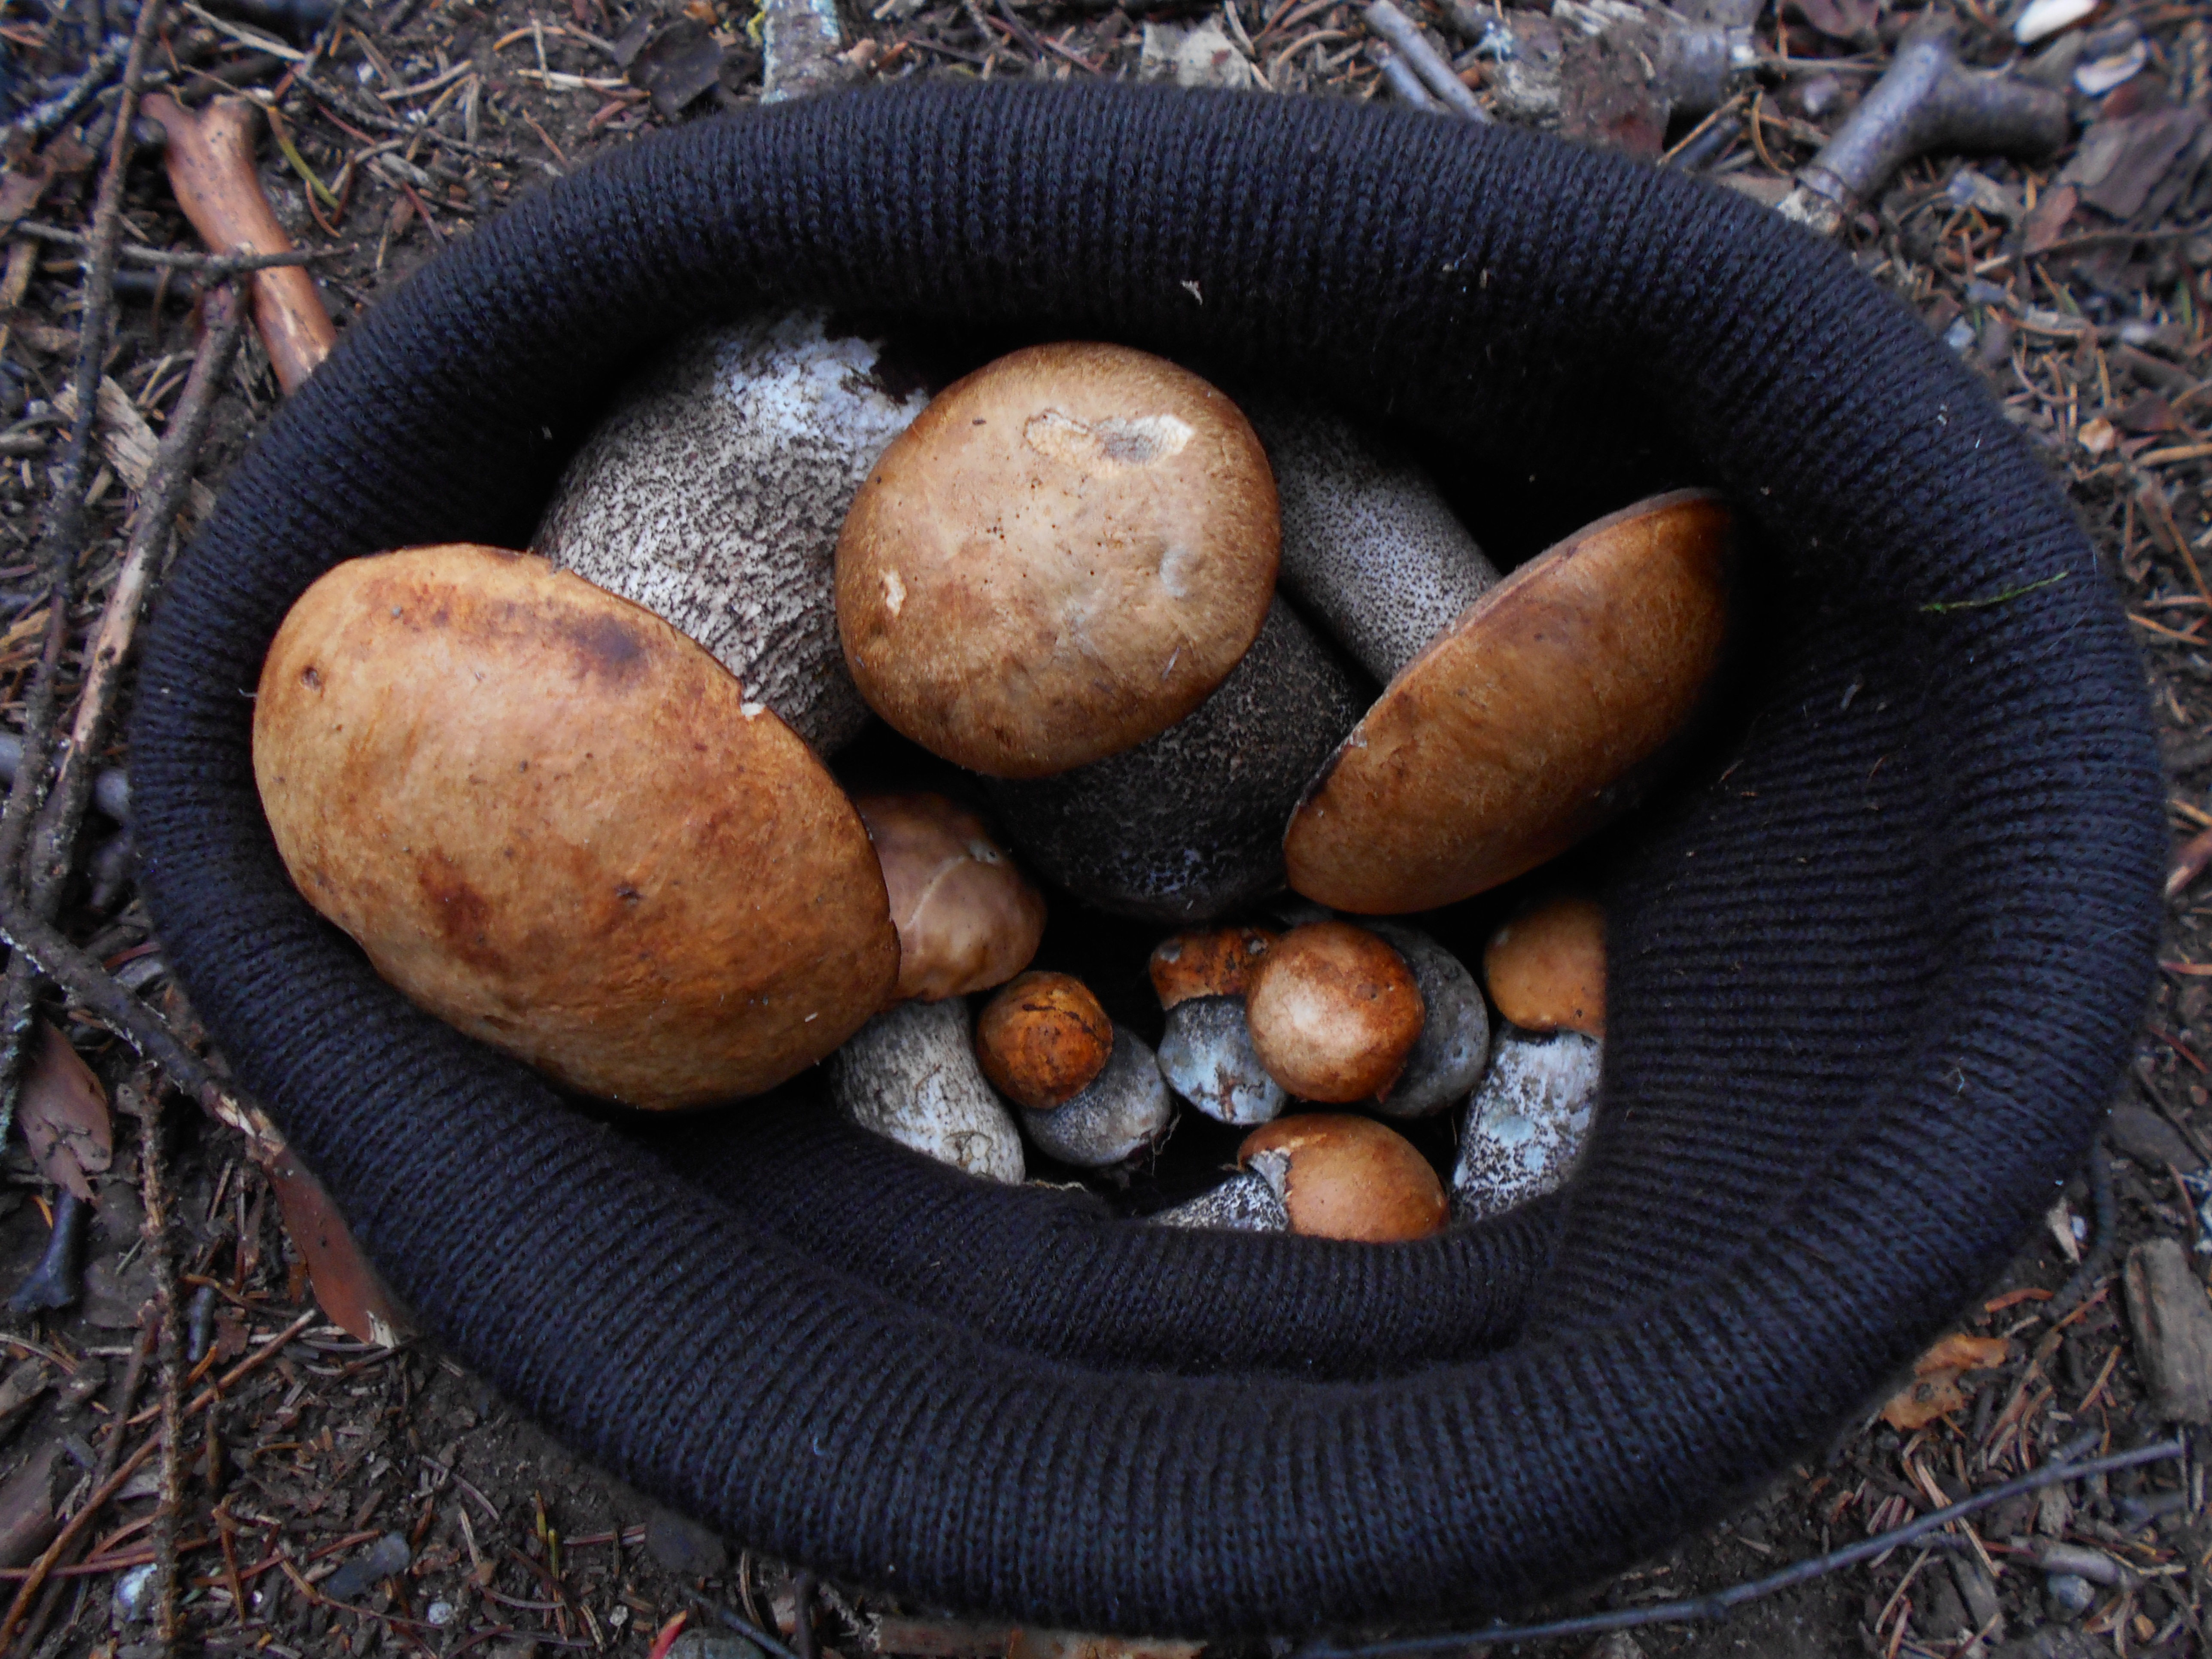
plant, food, produce, vegetable, autumn, mushrooms, cap, white mushroom, land plant, baa, orange cap boletus